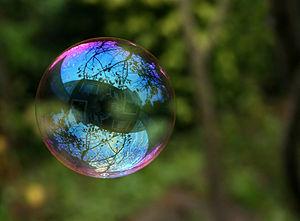
Réflections sur une bulle de savon. Italiano: Riflessi in una bolla di sapone. Română: Relexie într-un balon de săpun. Русский: Отражение света в мыльном пузыре. Svenska: Reflektioner i en såpbubbla